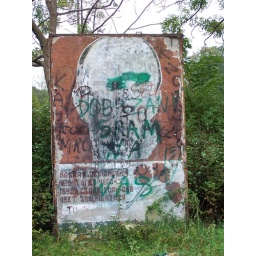
vandalized Lenin monument in abandoned red army airport Kluczewo near Szczecin (Poland)